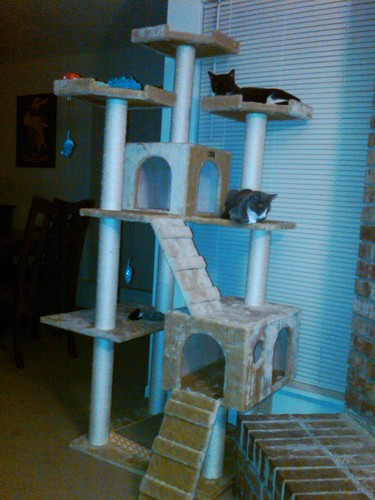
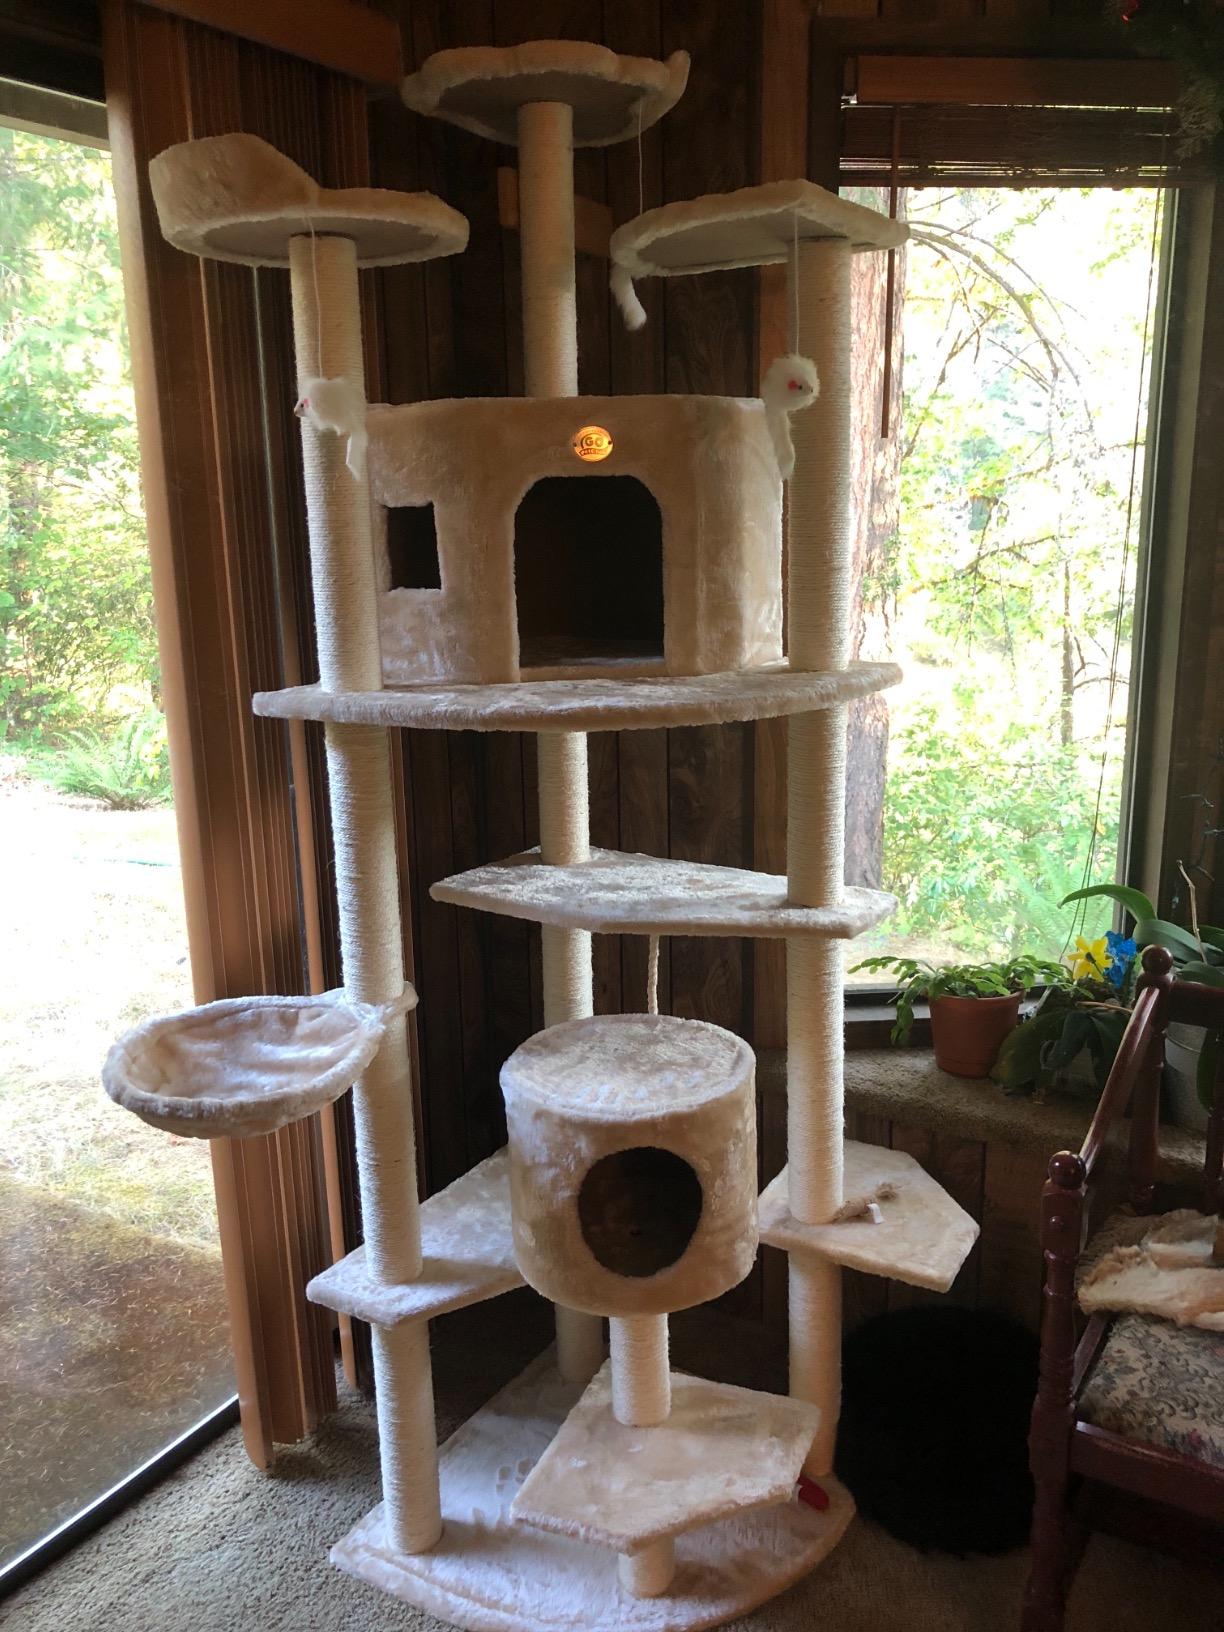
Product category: items_cat tree
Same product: no